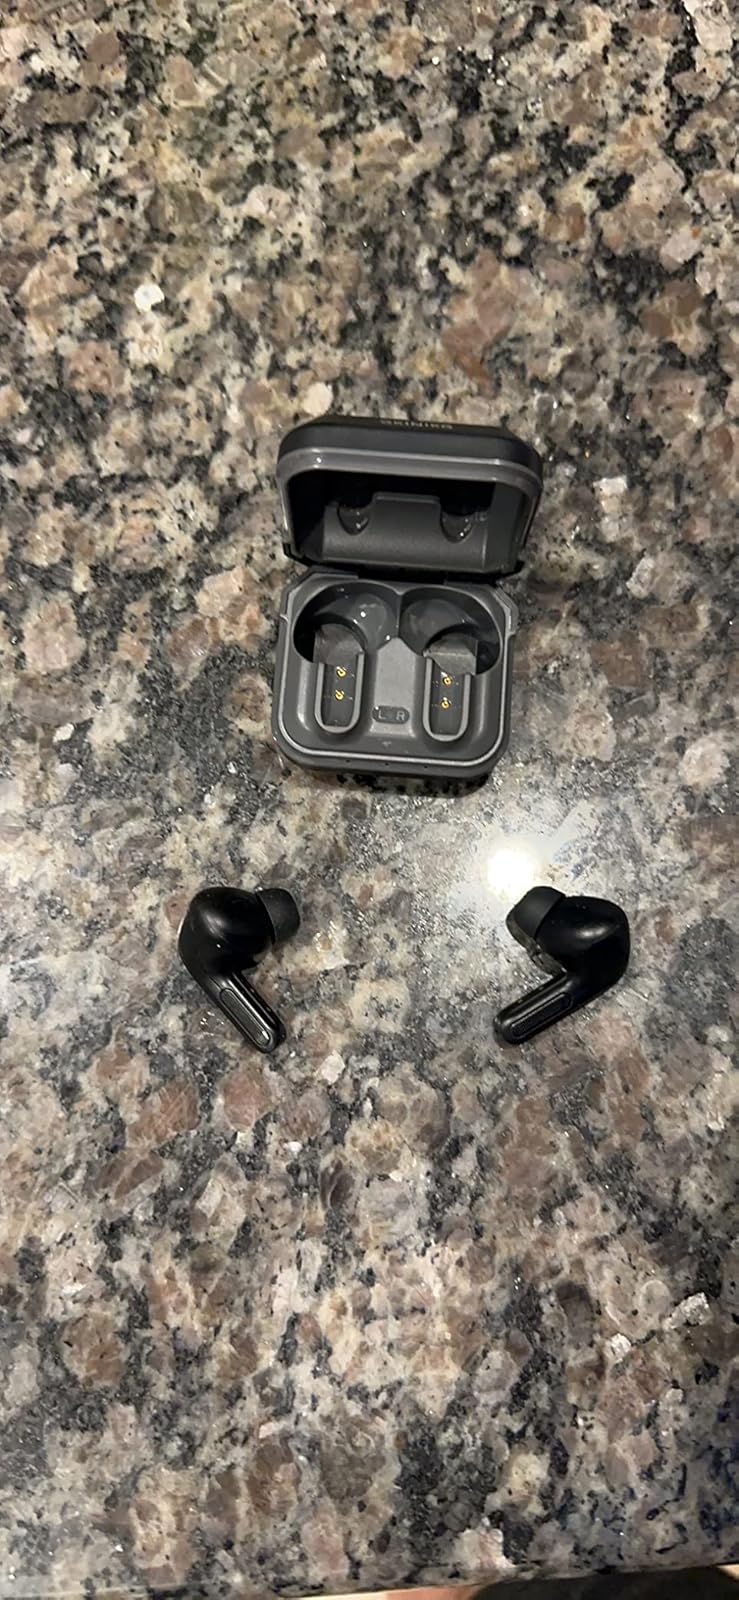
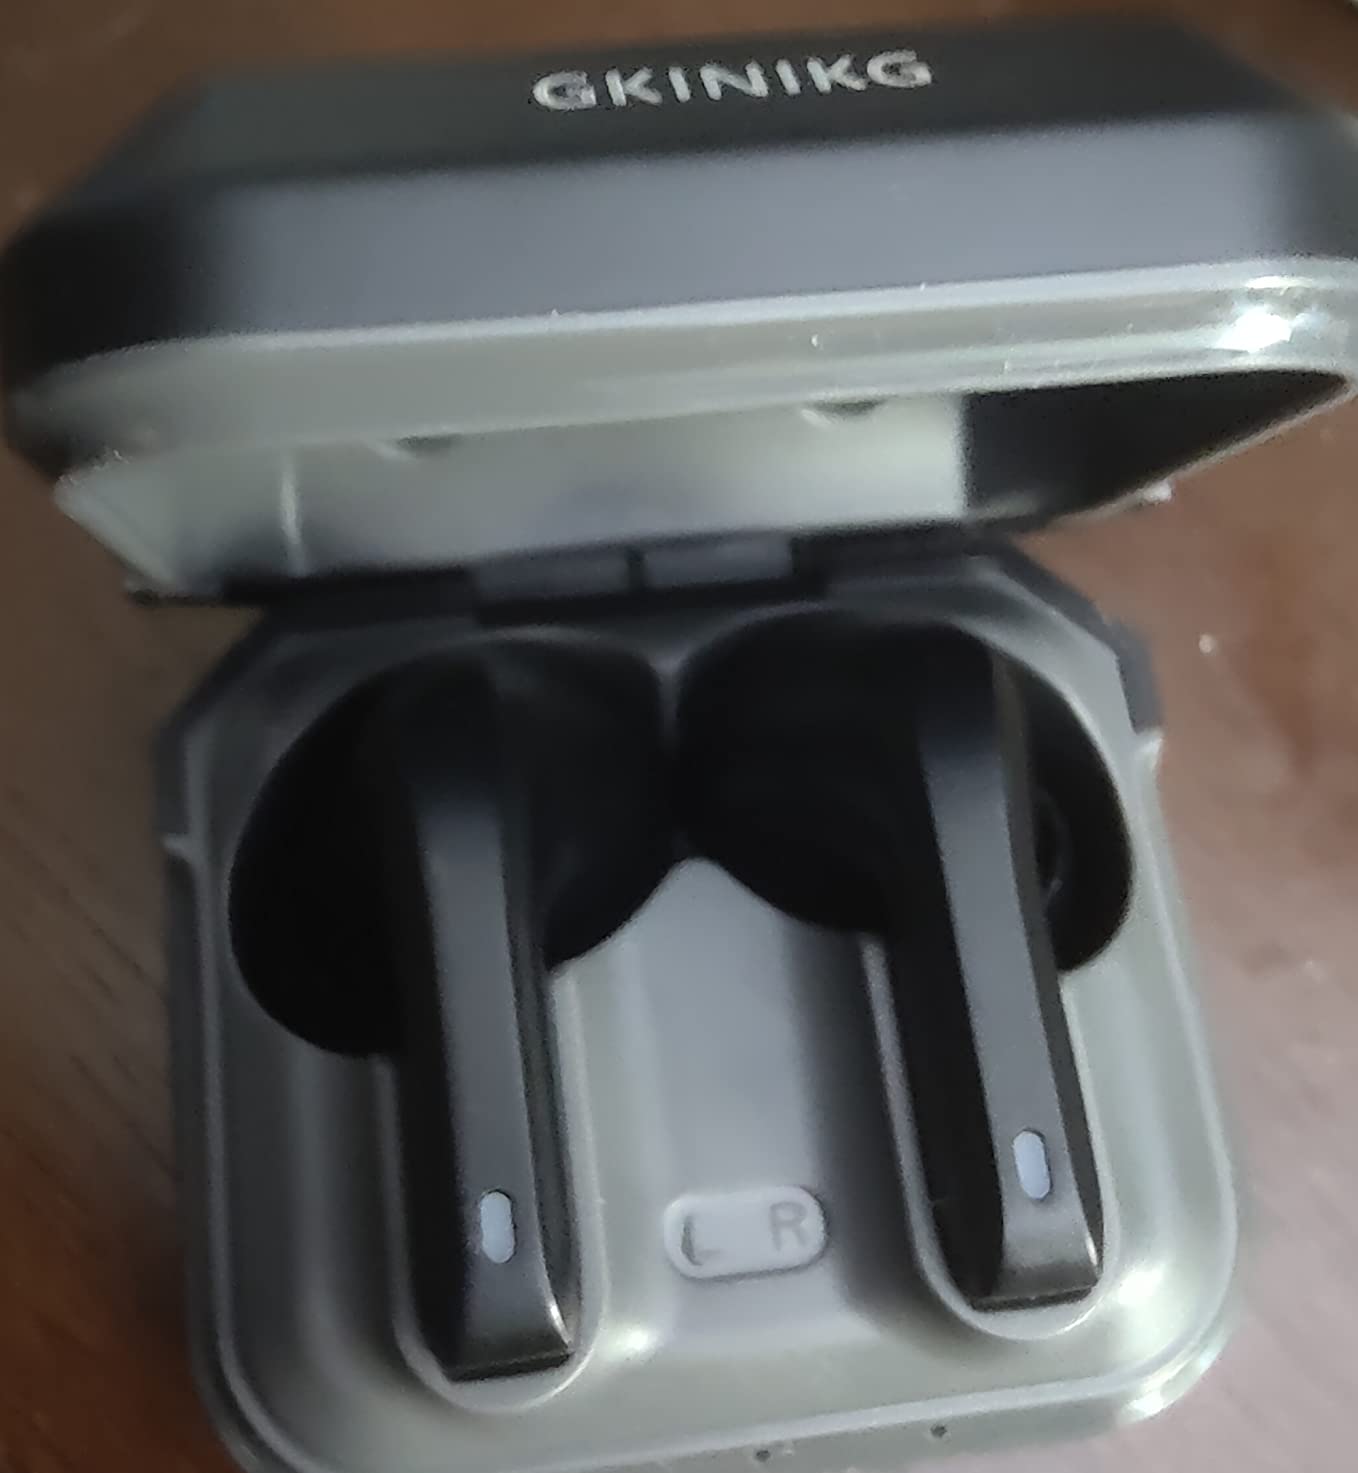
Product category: earbuds
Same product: yes